Remembrances of the Mountain Meadows Massacre

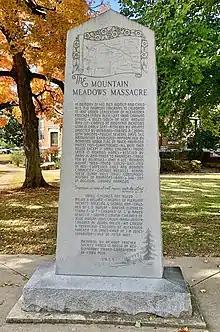
1955 monument, showing map and short summary of the massacre.

On the morning of September 10, BYU transported the remains to Spilsbury & Beard Mortuary in St. George, Utah, where they were packed into four oak ossuaries by descendants. Family members then held a small memorial service in the meadows and interred the ossuaries into a specially built vault under the newly finished 1999 monument. Family members who had arrived from Arkansas brought dirt from that state, which was added into the vault along with the ossuaries. Following the burial service, preparations began for the dedication of the new monument, which was to be held the following day.